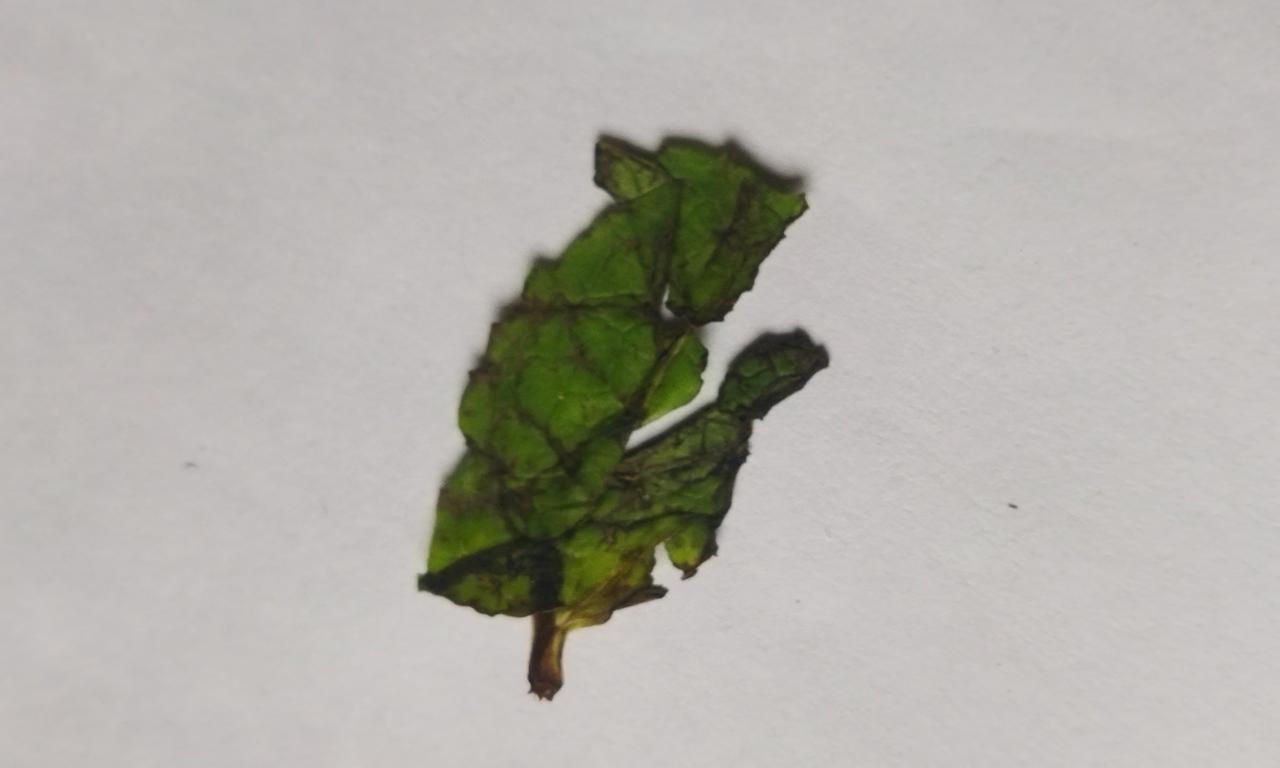
Label: Spoiled